Kelly Bray

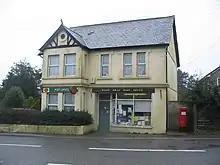
Kelly Bray post office

Kelly Bray is a village in east Cornwall, England, United Kingdom. It is situated one mile (1.6 km) north of Callington, immediately west of Kit Hill in a former mining area. Kelly Bray is in the parish of Callington and lies within the St Dominick, Harrowbarrow and Kelly Bray division on Cornwall Council. The population was 3,949 at the 2011 census. Kelly Bray is first recorded ca. 1286 as Kellibregh (Cornish "Kellybregh", meaning "dappled grove").